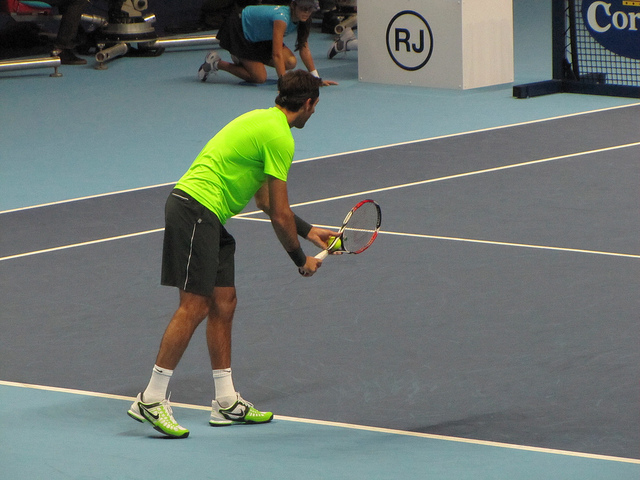
ở trên sân  một người đàn ông đang chuẩn bị phát bóng